Sunflower Showdown

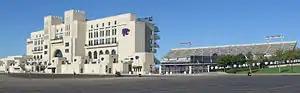
Bill Snyder Family Football Stadium at Kansas State

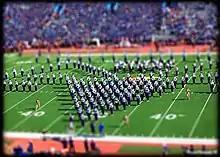
The KSU Marching Band performs at halftime of the Sunflower Showdown in Lawrence in 2008. Kansas won the game 52-21

The two teams had a very long history prior to the inauguration of the Governor's Cup: they began play in 1902, with only a single interruption in 1910, and have now faced each other every season since 1911, making this the fifth-longest continuous series in college football history. The four longer active series are these: Lafayette-Lehigh (since 1897), Minnesota-Wisconsin (since 1906), Oklahoma-Oklahoma State (since 1910), and Wake Forest-North Carolina State (since 1910). It is the second-longest rivalry between two public universities in the same state featuring the names "University of _ vs. _ State University" (behind Oregon vs. Oregon State).